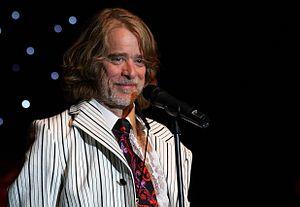
Helge Schneider, né le 30 août 1955 à Mülheim an der Ruhr, est un humoriste, musicien de jazz multi-instrumentiste, auteur, metteur en scène, réalisateur et acteur allemand.